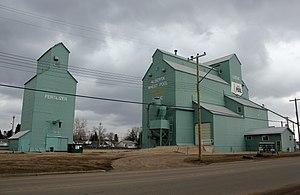
Leduc est une cité canadienne de l'Alberta. Au recensement de 2016, on y a dénombré une population de 29 993 habitants, dont environ un millier de francophones composant un important groupe de Franco-Albertains.